Christian Schmidt

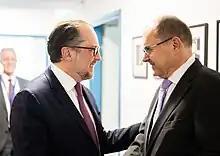
Schmidt with Austrian Foreign Minister Alexander Schallenberg, 10 March 2023

In January 2021, the German government nominated Schmidt to be the new High Representative for Bosnia and Herzegovina. On 27 May 2021, Austrian diplomat Valentin Inzko resigned from his office of the High Representative. On 1 August, he was officially appointed by the Peace Implementation Council as the new High Representative, succeeding Inzko.